Hue–Da Nang Campaign

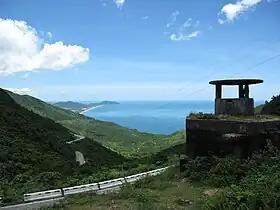
The Hải Vân Pass

The 369th Marine Brigade then tried to pull back towards An Dong and My Khe, but they were pursued by the PAVN 2nd Division. Meanwhile, the 3,000 South Vietnamese soldiers at Hoa Cam mutinied against their commanding officers, and surrendered to the PAVN. South of Da Nang, the PAVN 2nd Division, with support from tank and artillery units was able to overrun Ba Ren at around 09:00 on March 28. In response, Trưởng ordered Air Force Brigadier-General Nguyen Van Khanh to send a squadron of four A-37s to destroy the main bridges at Ba Ren and Cau Lau, but they could not prevent the PAVN 2nd Division from crossing the river using canoes, and other small river craft. At 05:55 on March 29, the outer South Vietnamese defence line located south of Da Nang succumbed to the PAVN. At 06:30 on the same day, the last South Vietnamese strongholds in and around Hai Van were overrun by the PAVN. The PAVN 325th Division then secured Lien Chieu, the Nam O Bridge and the Trinh Me The Bridge, thereby clearing the main road for the supporting tank and armored units to advance on Son Tra. As PAVN troops were closing in, Trưởng and other high-ranking South Vietnamese officers were airlifted out to the coastal areas, where they boarded the navy transport ship HQ-404. At midday, the ARVN 1st Brigade Headquarters was captured. At 12:30, the 9th Regiment, 304th Division also captured the ARVN 3rd Infantry Division Headquarters, and quickly established their control over the entire Phuoc Tuong area.